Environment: real
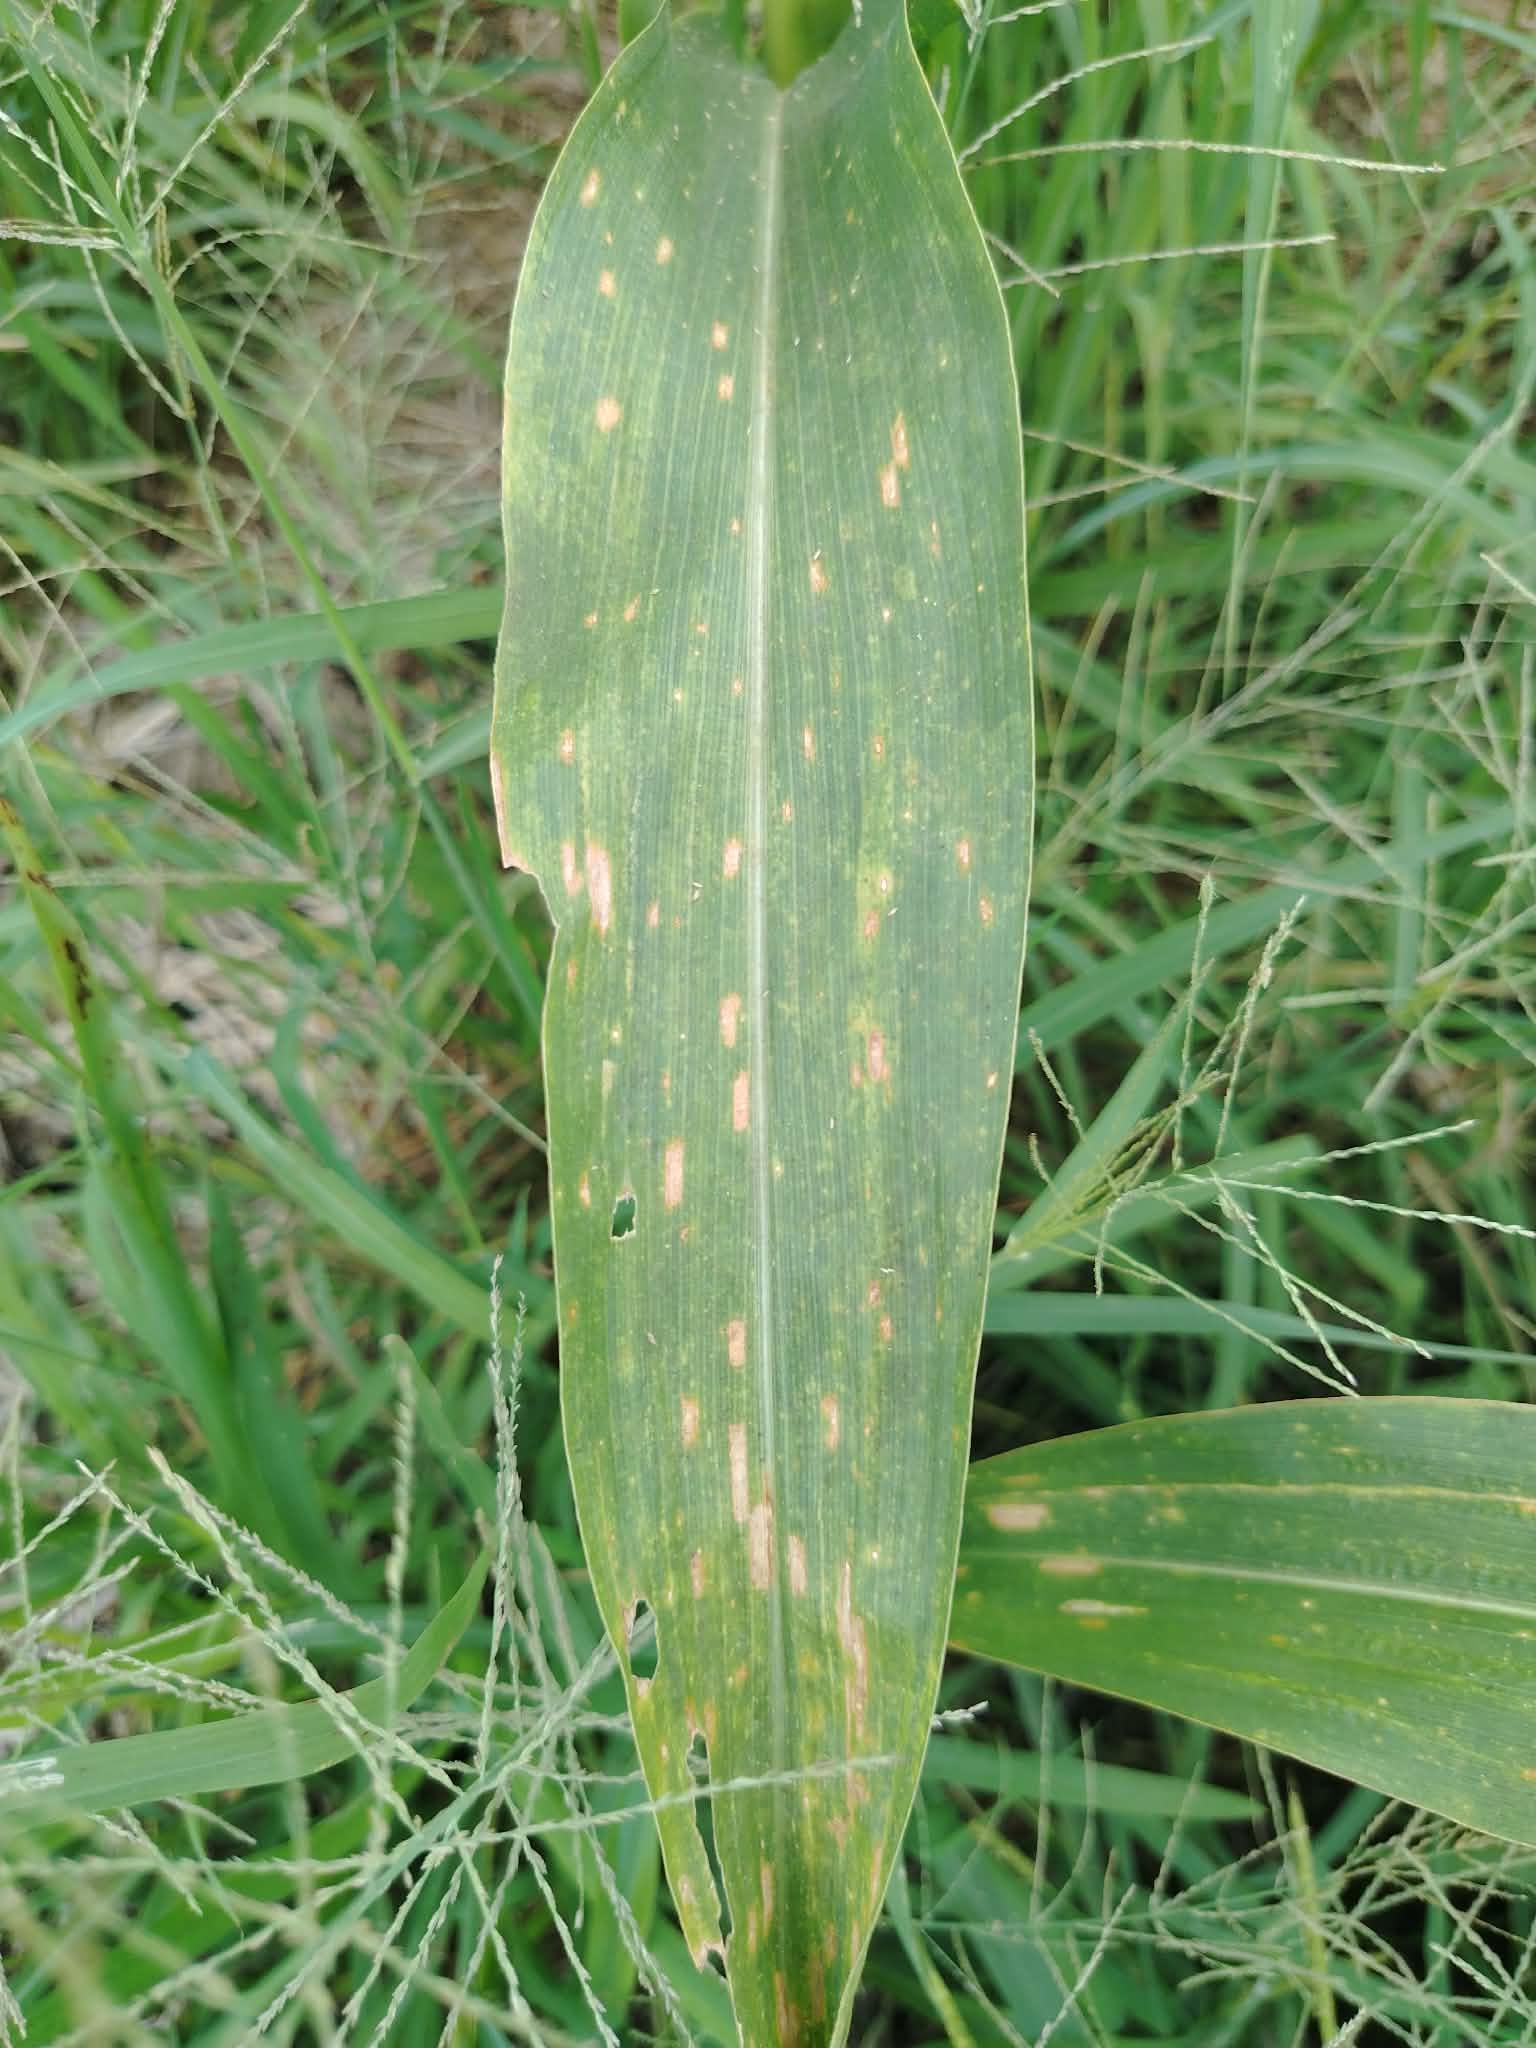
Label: gray_leaf_spot